Danny Davis (Illinois politician)

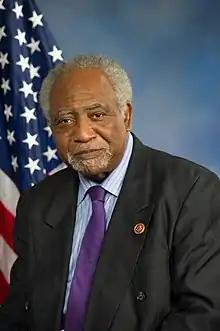
Official portrait, 2013

Daniel Kendrick Davis (born September 6, 1941) is an American politician serving as the U.S. representative for since 1997. The district includes much of western Chicago, as well as the Loop. It also encompasses several of Chicago's inner western suburbs, such as Bellwood, Oak Park, and River Forest. Davis is a Democrat, a member of the Congressional Black Caucus, and a former member of the Democratic Socialists of America (DSA).